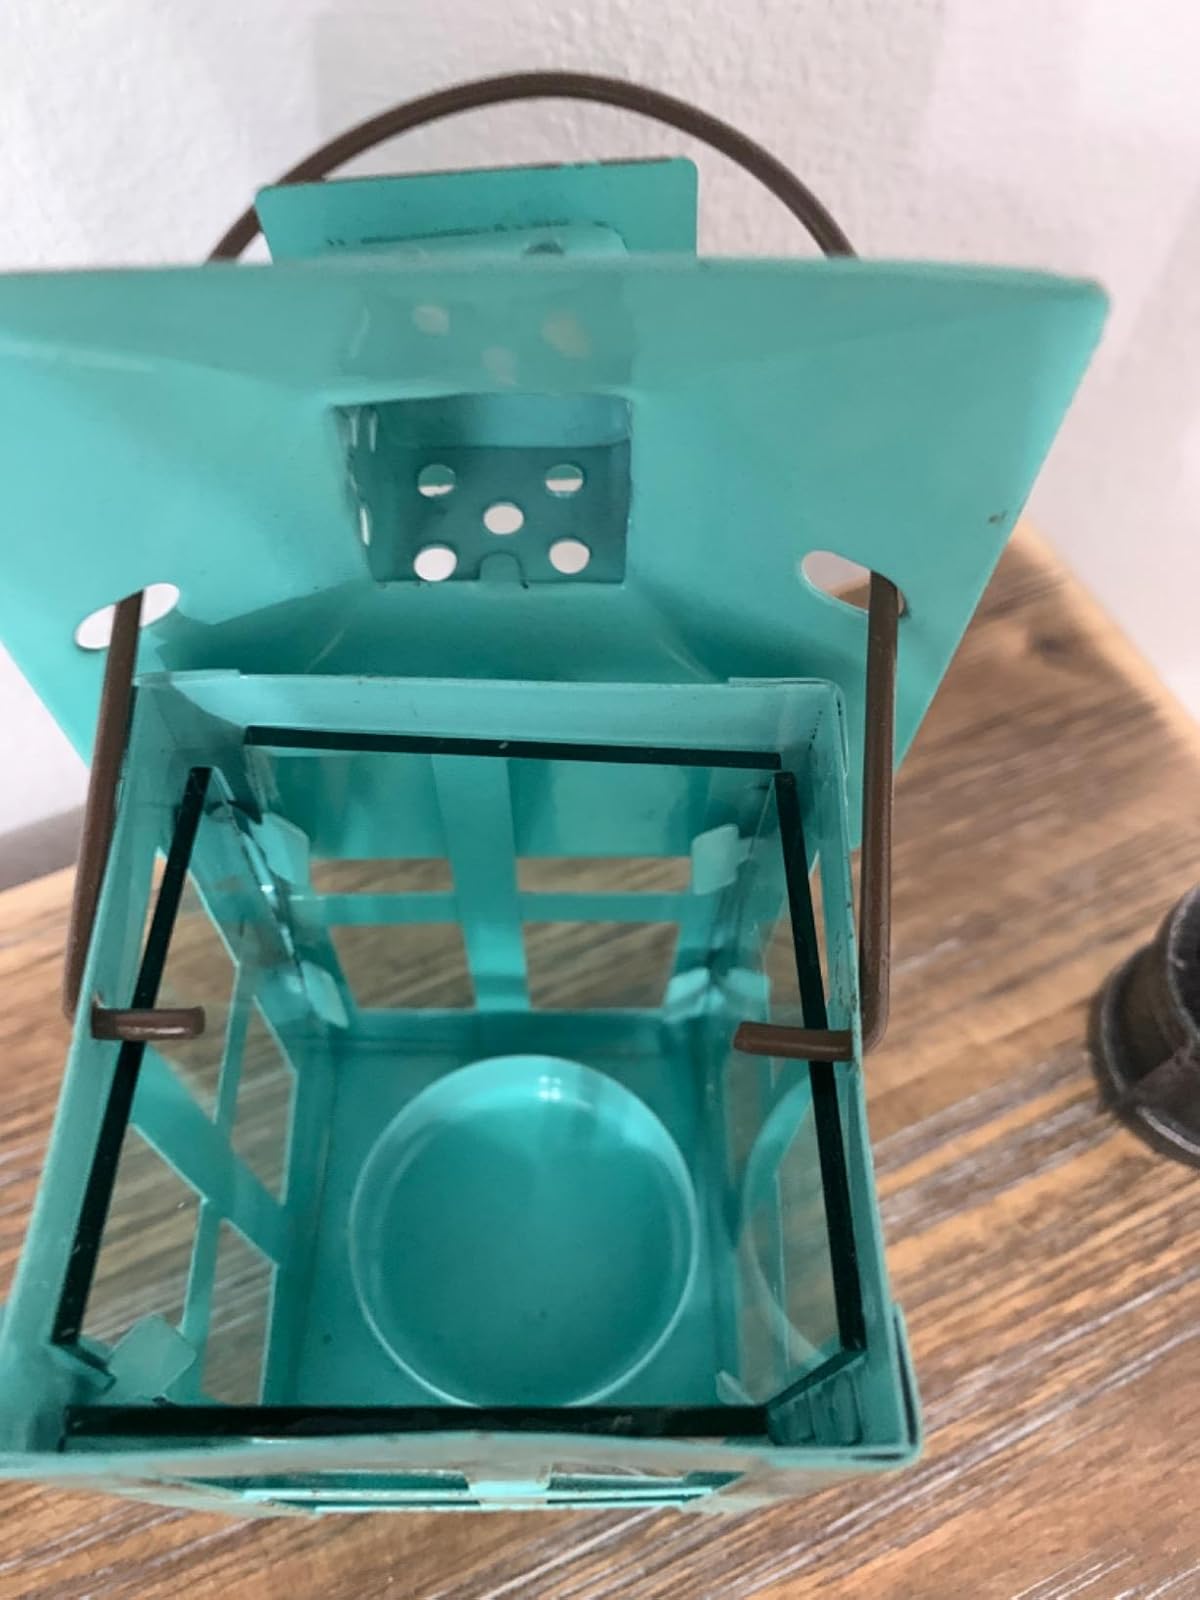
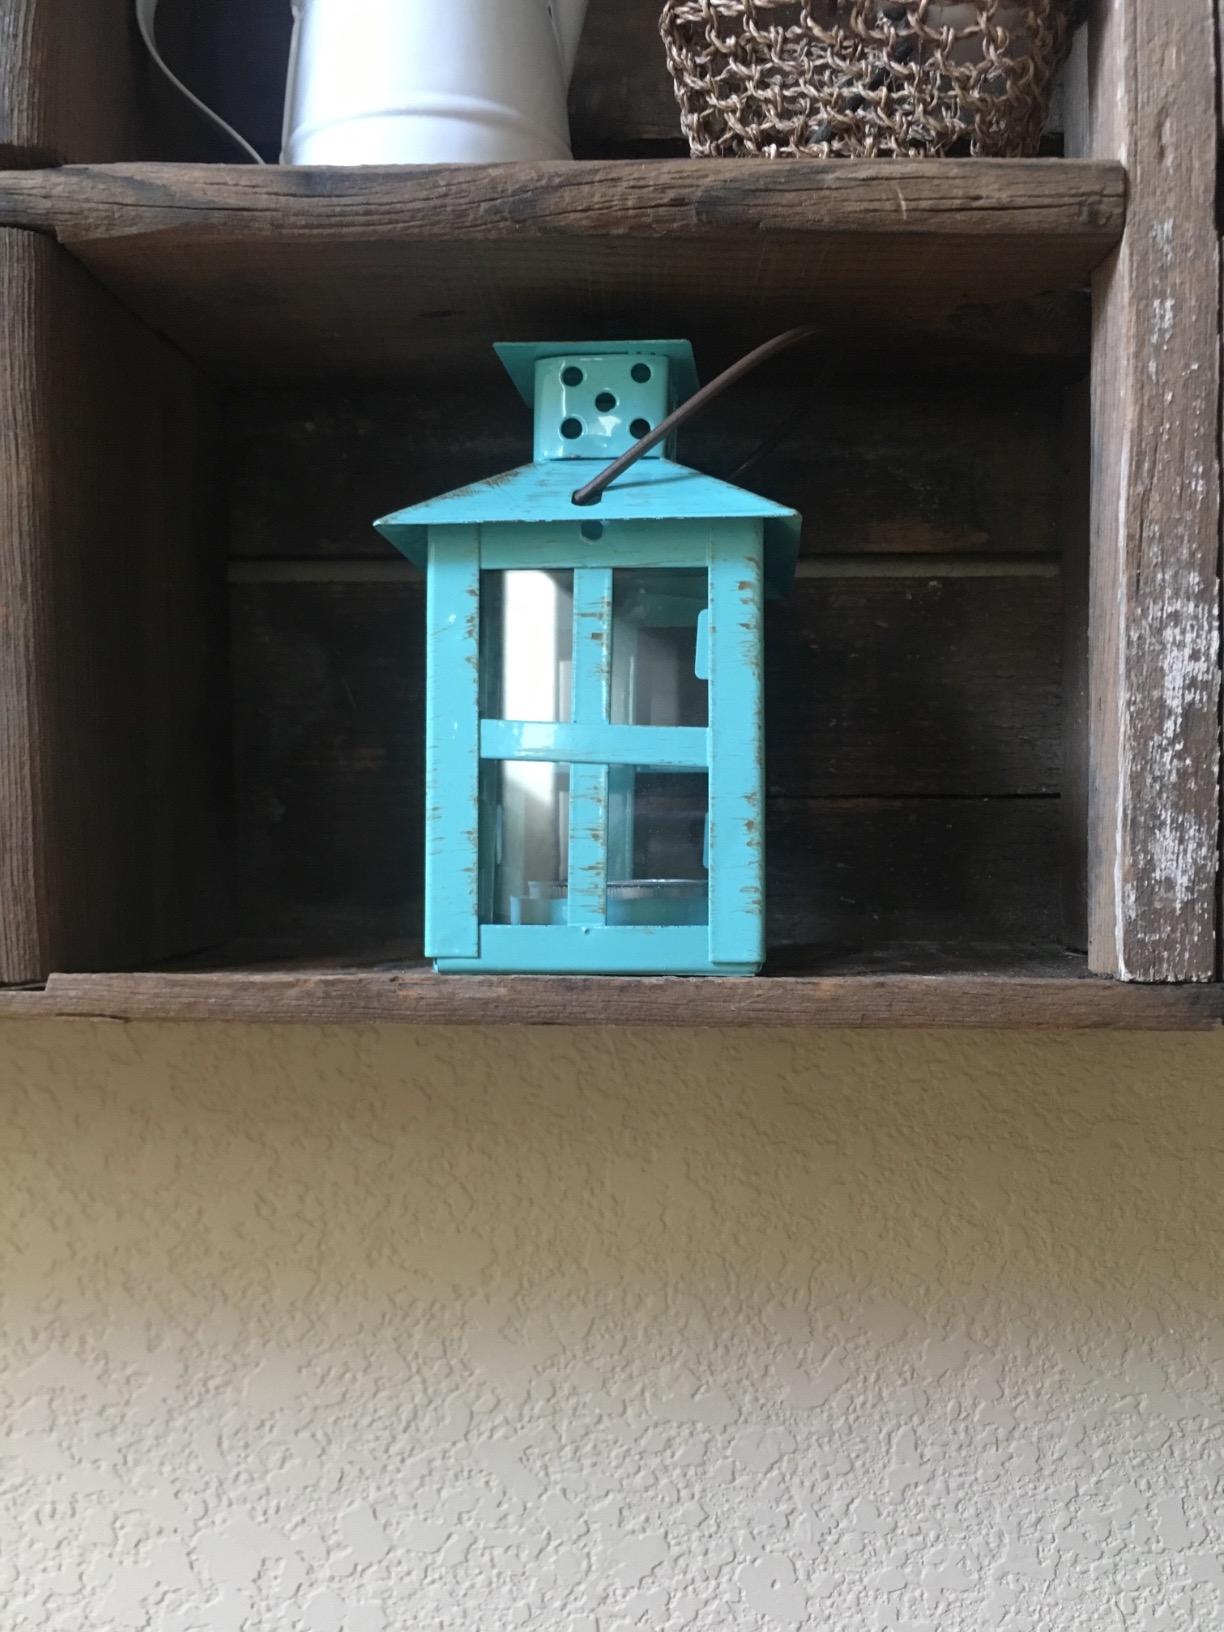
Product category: lantern
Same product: yes